Marjolijn Verspoor

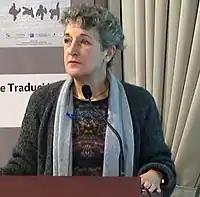
Verspoor at the University of Vigo

Verspoor obtained her PhD Thesis at the University of Leiden in 1990. The title of her thesis was "Semantic Criteria in Complement Selection".